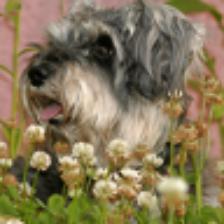
Label: NonHuman